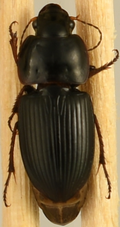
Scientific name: Anisodactylus dulcicollis
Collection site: Blandy Experimental Farm Site (BLAN), plot BLAN_003